Washington Air Route Traffic Control Center

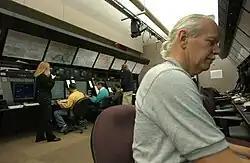
Controllers at work at the Washington Air Route Traffic Control Center.

Washington Air Route Traffic Control Center (ZDC) is an Area Control Center operated by the Federal Aviation Administration and located at Lawson Rd SE, Leesburg, Virginia, United States. The primary responsibility of ZDC is the separation of airplane flights and the expedited sequencing of arrivals and departures along STARs (Standard Terminal Arrival Routes) and SIDs (Standard Instrument Departures) for the Washington-Baltimore Metropolitan Area, the New York Metropolitan Area, and Philadelphia among many other areas.